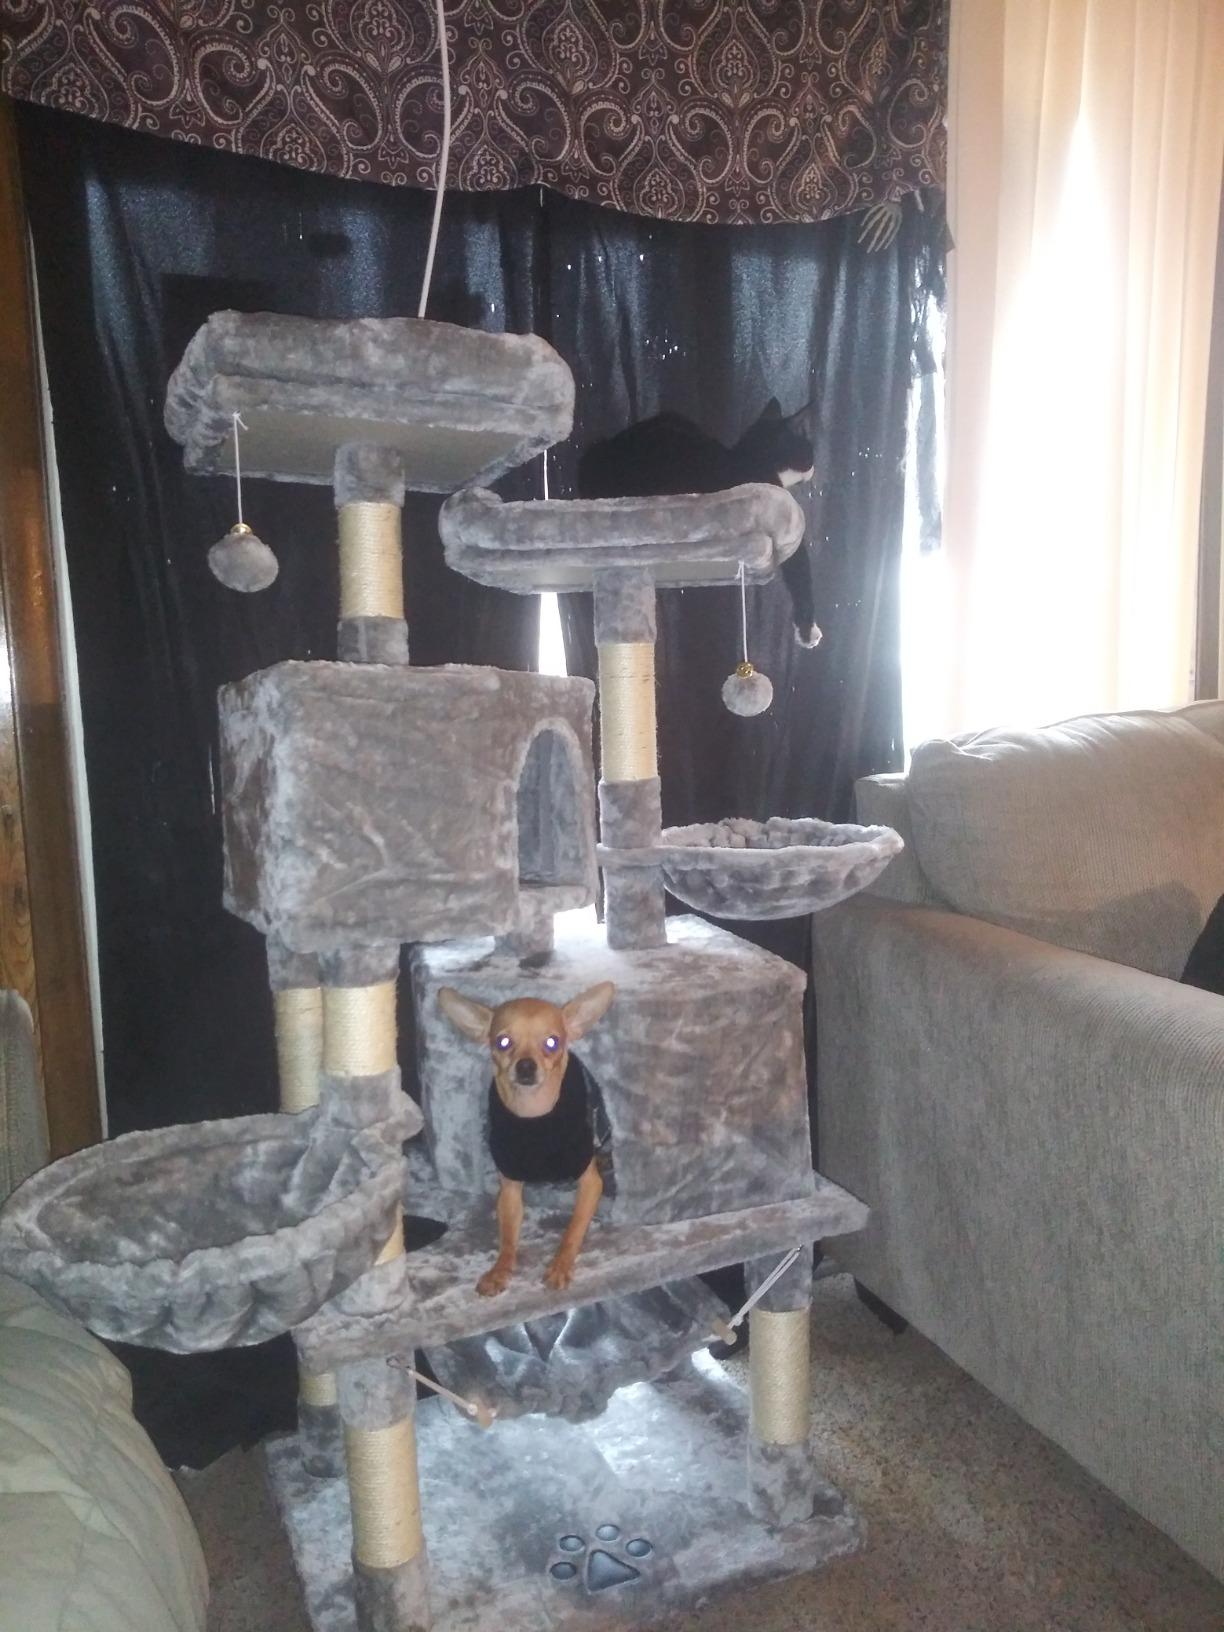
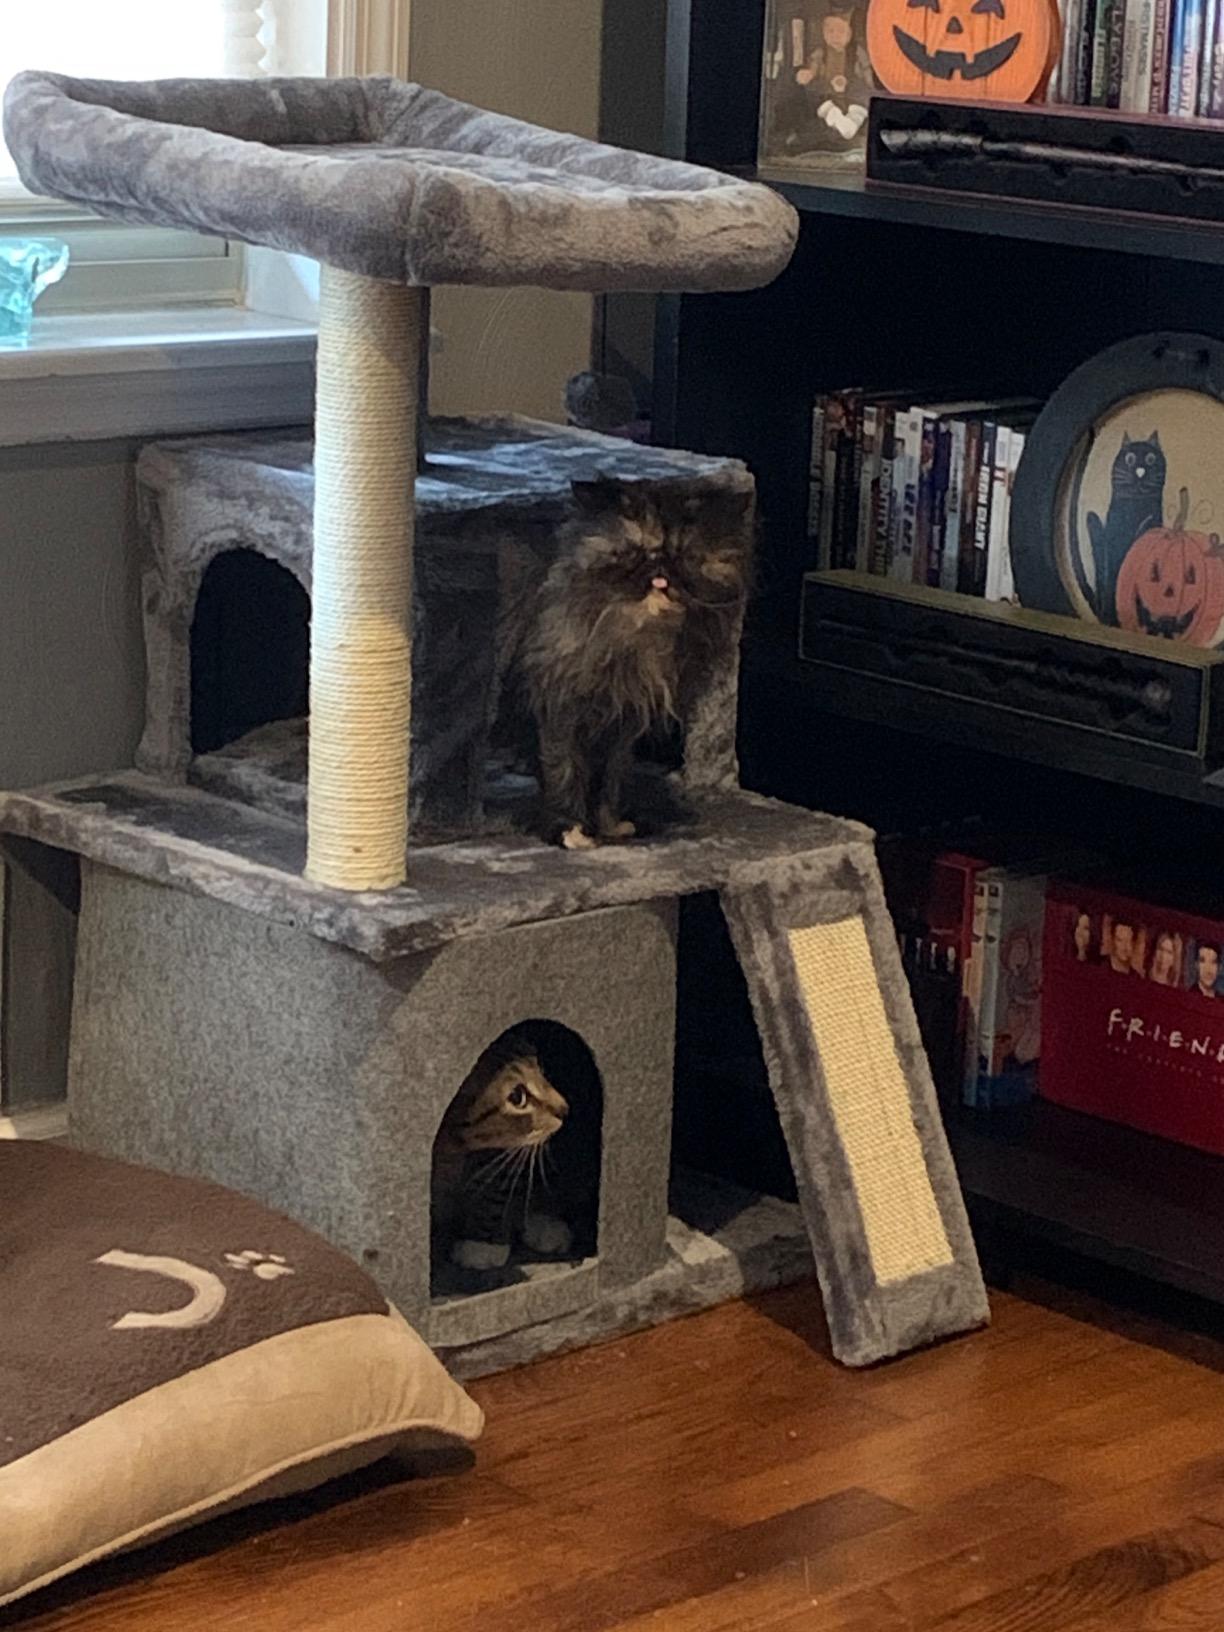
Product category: items_cat tree
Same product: no